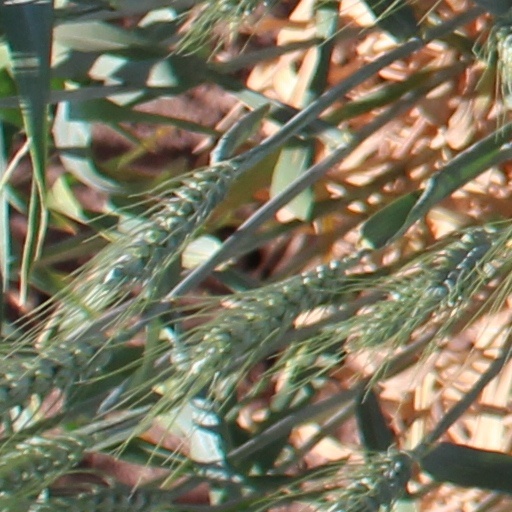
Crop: wheat